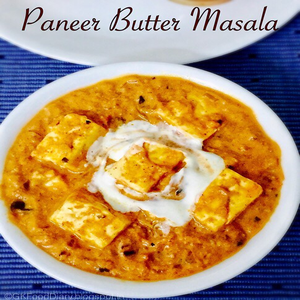
Dish: paneer